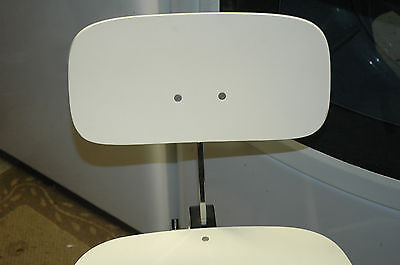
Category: chair